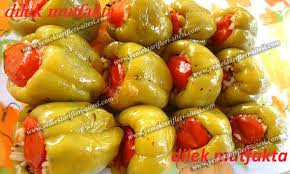
Yemek: biber_dolmasi